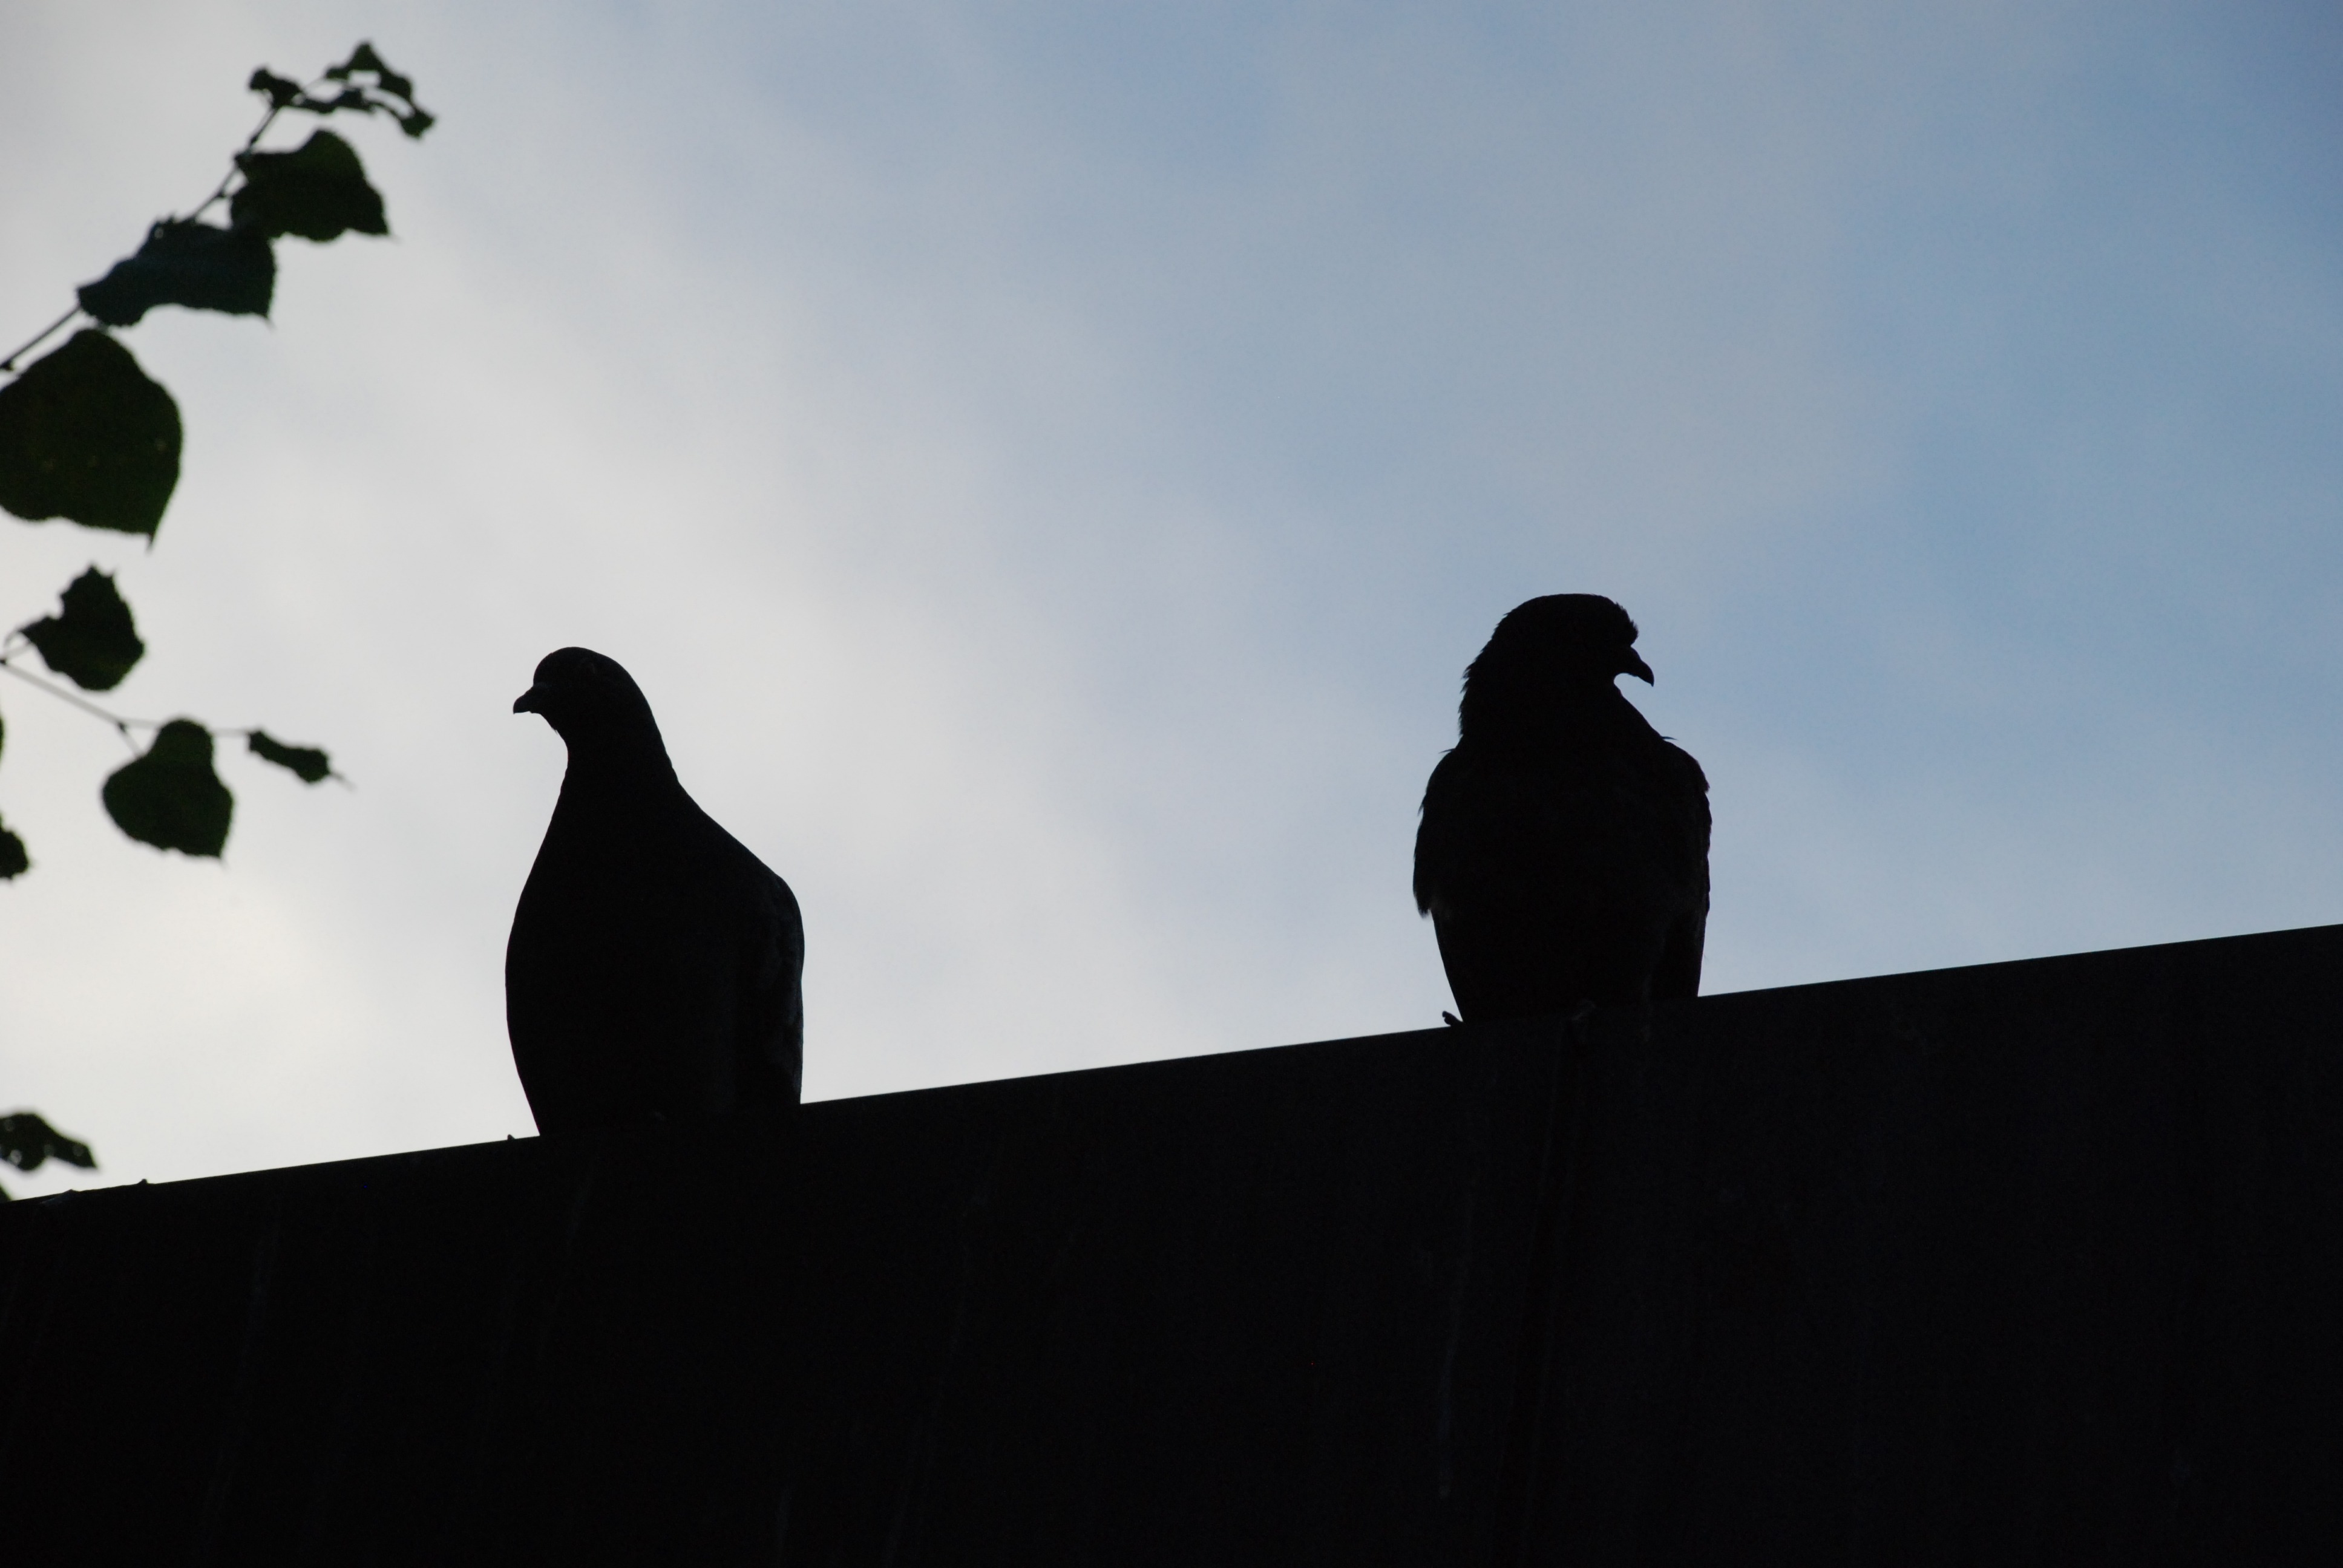
nature, outdoor, wilderness, silhouette, bird, animal, fly, monument, wildlife, wild, beak, shadow, mammal, freedom, black, feather, avian, majestic, art, wings, dove, vertebrate, creature, doves